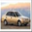
Label: automobile